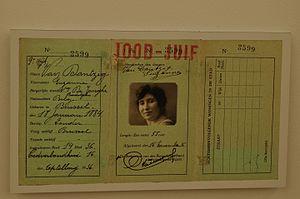
La Shoah en Belgique recouvre les persécutions, les déportations et l'extermination subies par les Juifs durant la Seconde Guerre mondiale en Belgique. Elle débute avec les premières ordonnances allemandes promulguées dès 1940, l'instauration de l'Association des Juifs en Belgique en novembre 1941, l'imposition du port de l'étoile juive, en mai 1942, la mise en place d'un camp de rassemblement à la Caserne Dossin en juillet 1942 et le départ des convois de la déportation des Juifs de Belgique d'août 1942 à juillet 1944. Plus de 30 000 Juifs résidant sur le territoire belge et le nord de la France furent ainsi déportés vers Auschwitz. Seuls 1650 d'entre eux survivront à cet enfer concentrationnaire. Après la guerre, certains criminels de guerre nazis sont jugés. La responsabilité de l'administration et des forces de l'ordre est étudiée. Un rapport est commandité par le sénat, il débouche en 2007 sur le rapport du CEGES intitulé : La Belgique docile. Le gouvernement belge présentera officiellement ses excuses à la communauté juive en 2002, elles seront réitérées après le rapport, en 2012.